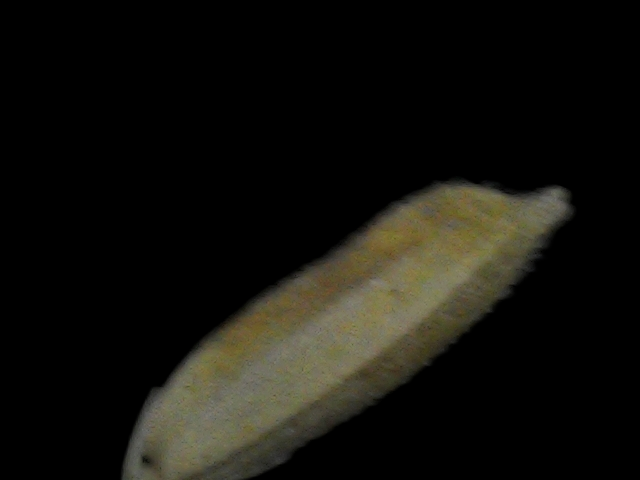
Rice variety: Bd93